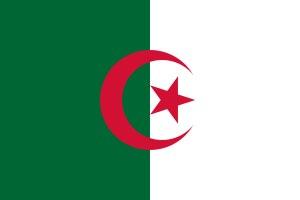
L'Algérie a connu une multitude d'États indépendants avant l'avènement de l'Algérie moderne.
La guerre d’Algérie ou révolution algérienne aussi connue comme la guerre d'indépendance algérienne ou guerre de libération nationale ou encore les événements d'Algérie, est un conflit armé qui s'est déroulé de 1954 à 1962 en Algérie, colonie française depuis 1830, divisée en départements depuis 1848. L'aboutissement est la reconnaissance de l'indépendance du territoire le 5 juillet 1962.
Le programme nucléaire de l'Algérie est lancé en 1981 par l'Armée nationale populaire avec l'aide de l'Argentine, puis de la République populaire de Chine. L'Algérie nie depuis cette date développer un programme nucléaire militaire et signe le Traité de non-prolifération nucléaire en 1995. Cependant, des sources comme le Centro Nacional de Inteligencia espagnol estiment en 1998 que « l'Algérie a l'intention de produire du plutonium à usage militaire, un matériau capable de fabriquer une arme nucléaire ».